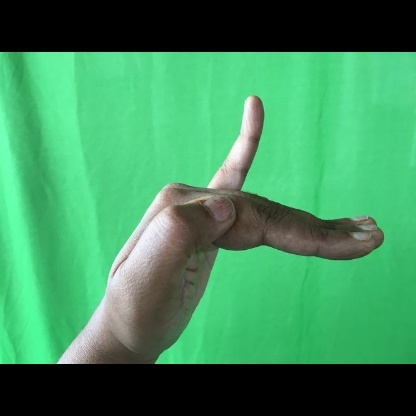
Mudra: Hamsapaksha